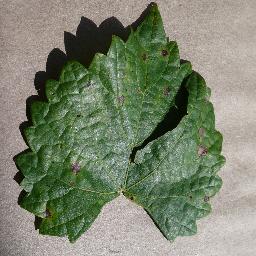
Label: Grape___Black_rot